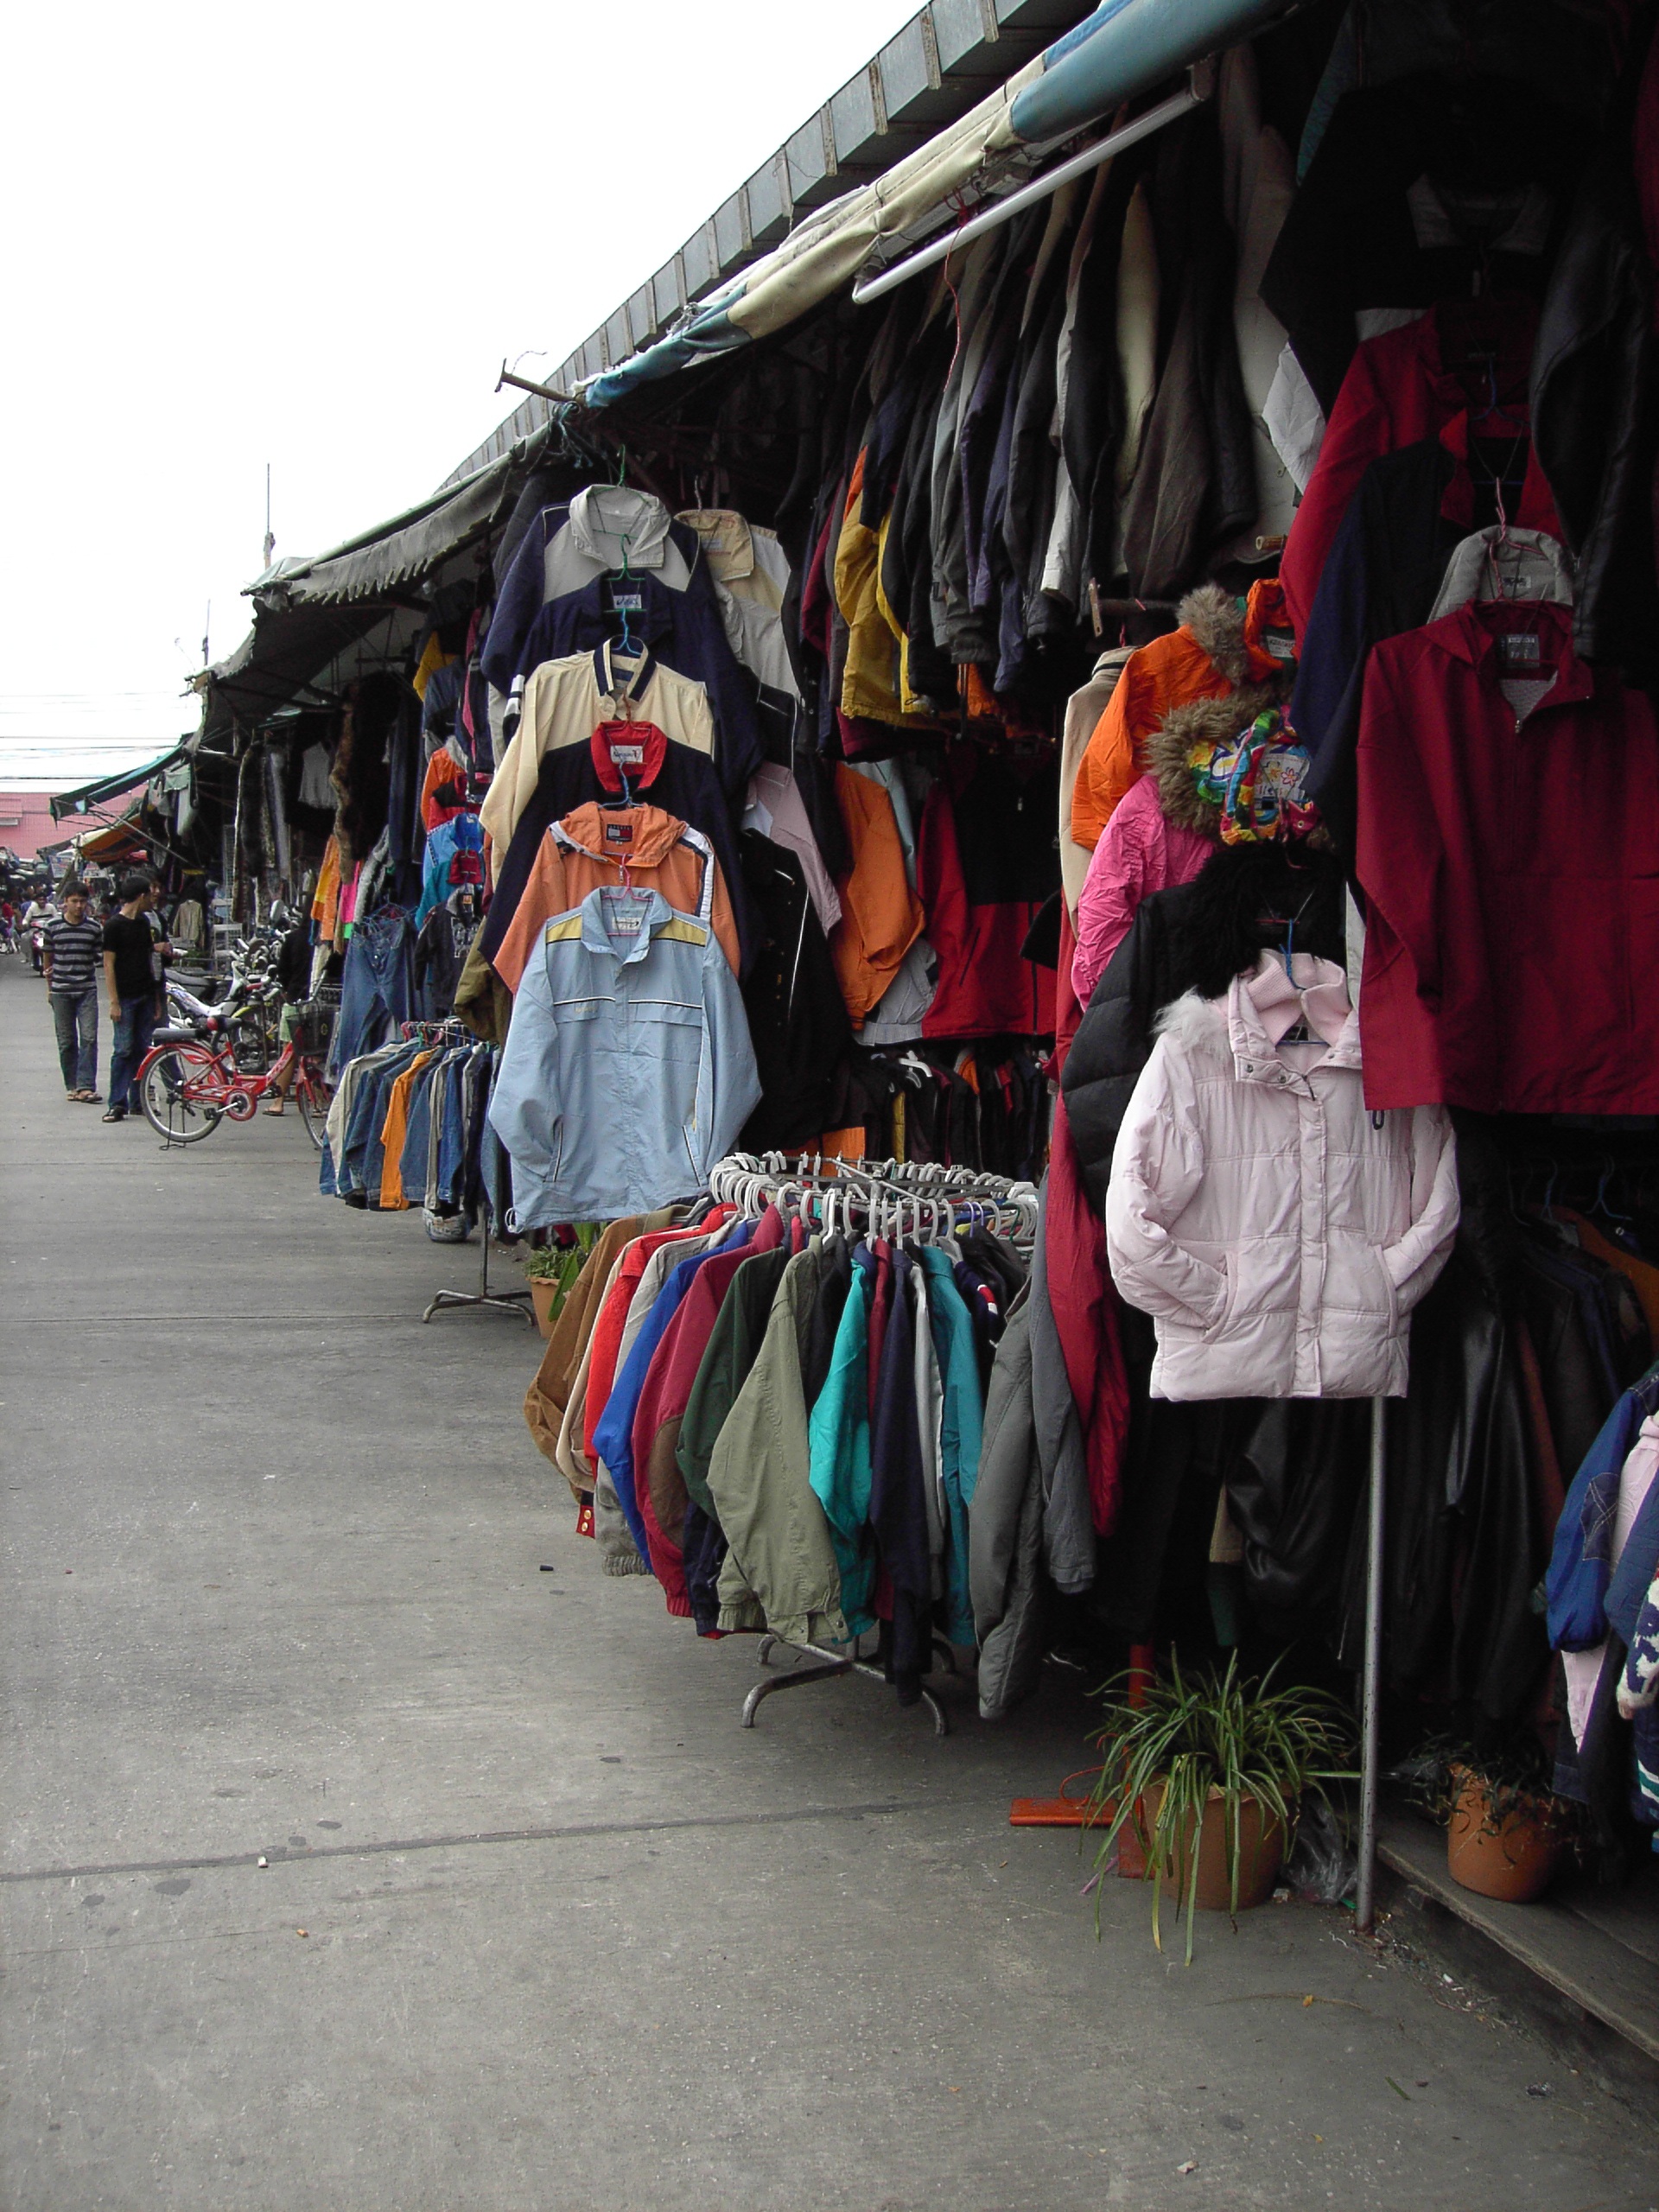
road, street, city, travel, vendor, color, asia, bazaar, market, arm, street scene, thailand, public space, stall, tradition, sell, human settlement